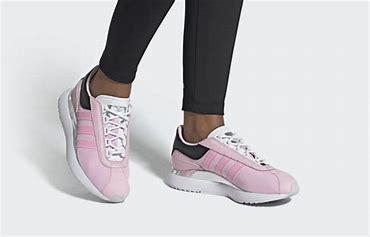
Brand: Adidas
Model: SL Andridge